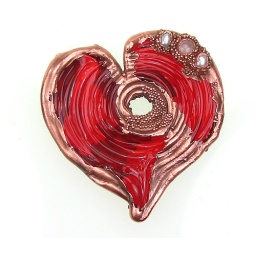
Electroformed over cherry red with rose quartz and pearls, primitively wound red heart disk.